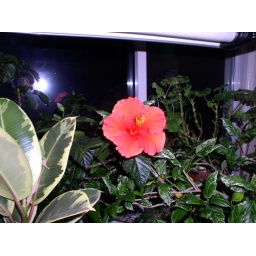
Hibiscus tree in flower in the month of December.........and many more buds